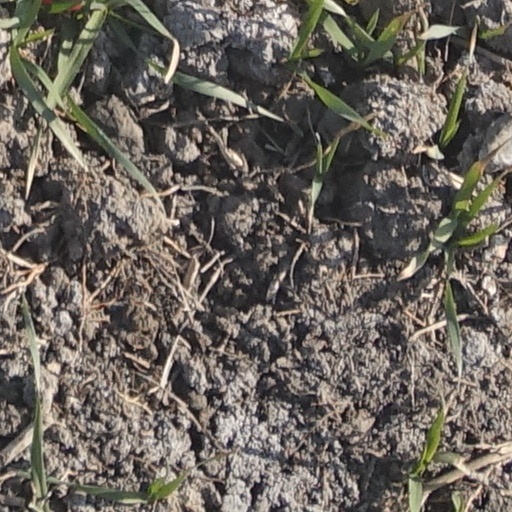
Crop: wheat